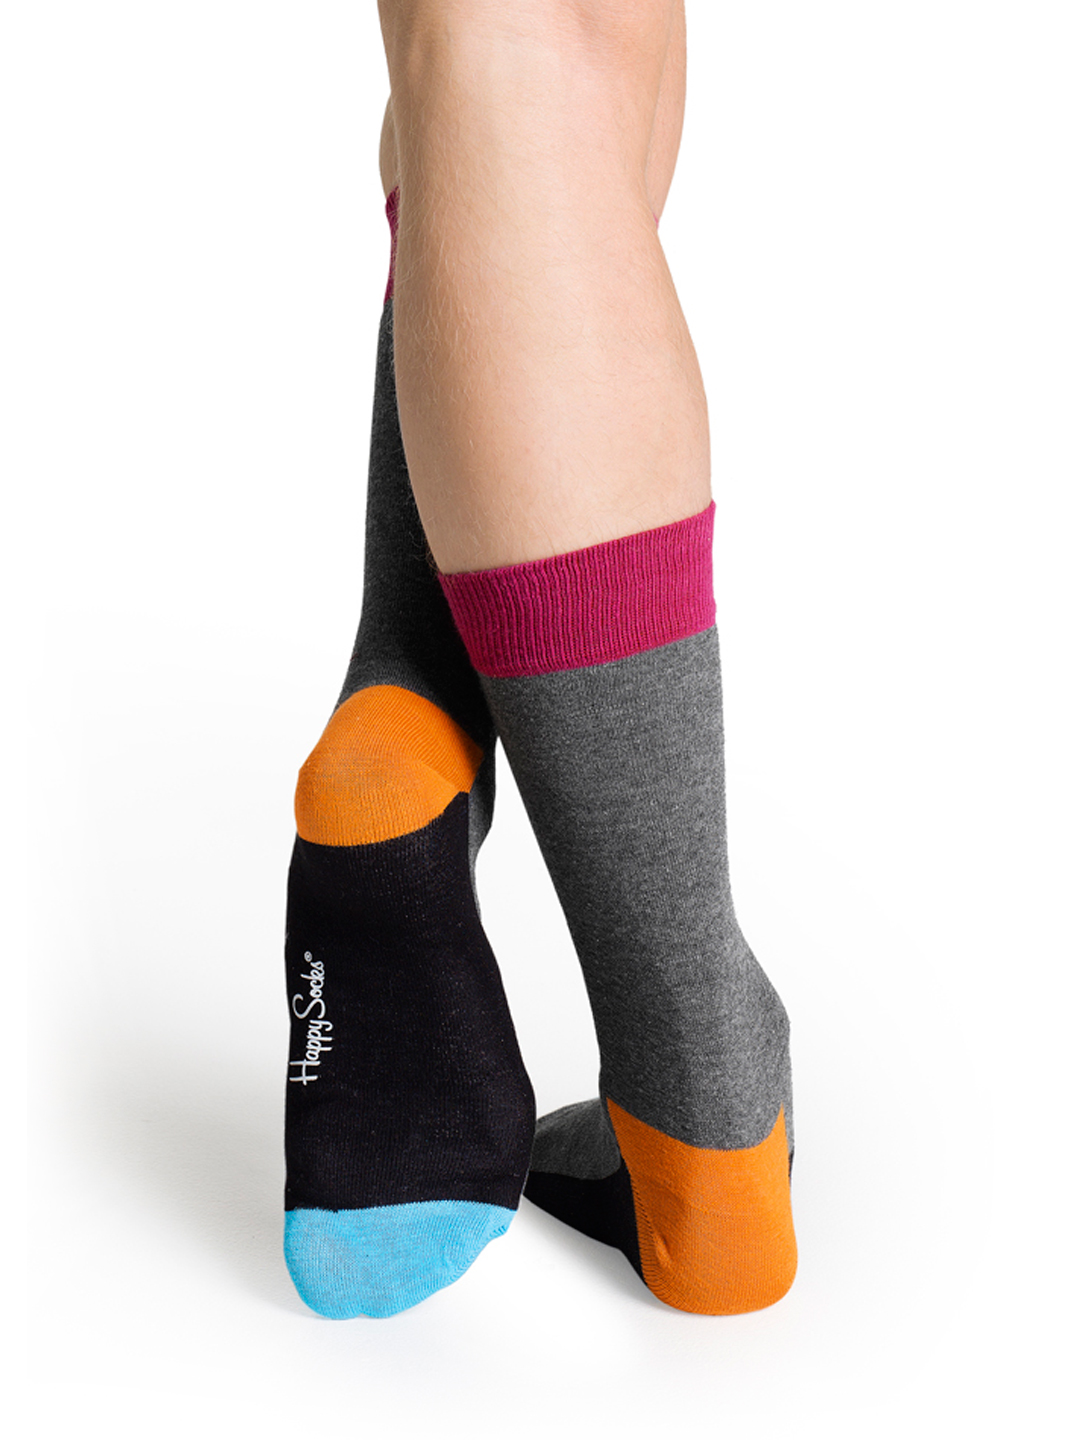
Happy Socks Unisex Multi Color Socks
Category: Accessories / Socks / Socks
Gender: Unisex
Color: Multi
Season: Summer 2016
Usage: Casual